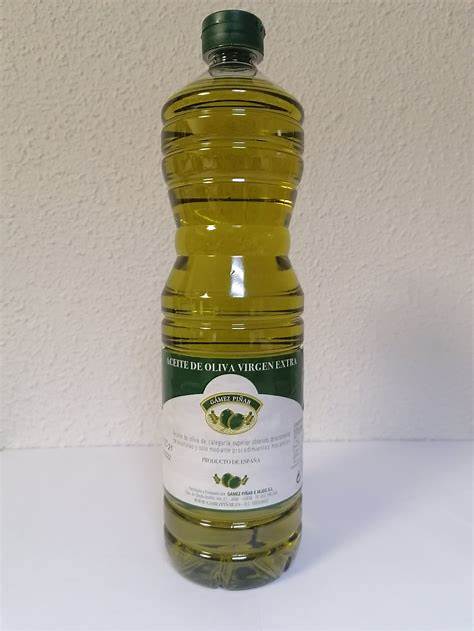
Waste category: plastic